Gullybukta

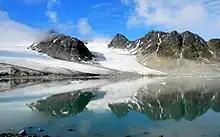
Gullybreen is debouching into Gullybukta.

Gullybukta is a southern bay of Magdalenefjorden in Albert I Land at Spitsbergen, Svalbard. The glacier Gullybreen debouches into the bay.